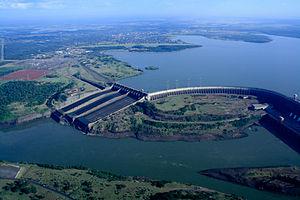
L'hydroélectricité au Brésil se situe en 2019 au 3ᵉ rang mondial quant à la production avec 9,0 % de la production mondiale, derrière la Chine et le Canada, et au 2ᵉ rang quant à la puissance installée avec 8,3 % du total mondial, derrière la Chine et devant les États-Unis. Elle fournissait 63 % de la production d'électricité du pays en 2017 ; cette part dépassait 80 % à la fin des années 1990, mais a été fortement réduite par des sécheresses depuis le début des années 2000.
Le secteur de l'énergie au Brésil est dominé par le pétrole : 48 % de la production d'énergie primaire et 38,1 % de la consommation d'énergie primaire du pays en 2017, mais aussi par la biomasse : 29,5 % de la production et 29,8 % de la consommation, originalité du Brésil qui a été pionnier dans les agrocarburants, en particulier à base de canne à sucre.